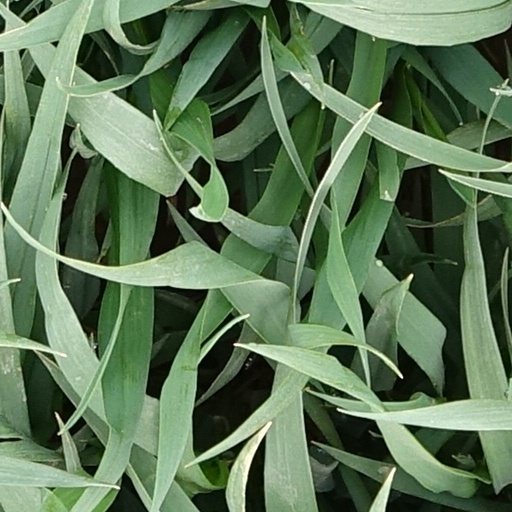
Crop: wheat